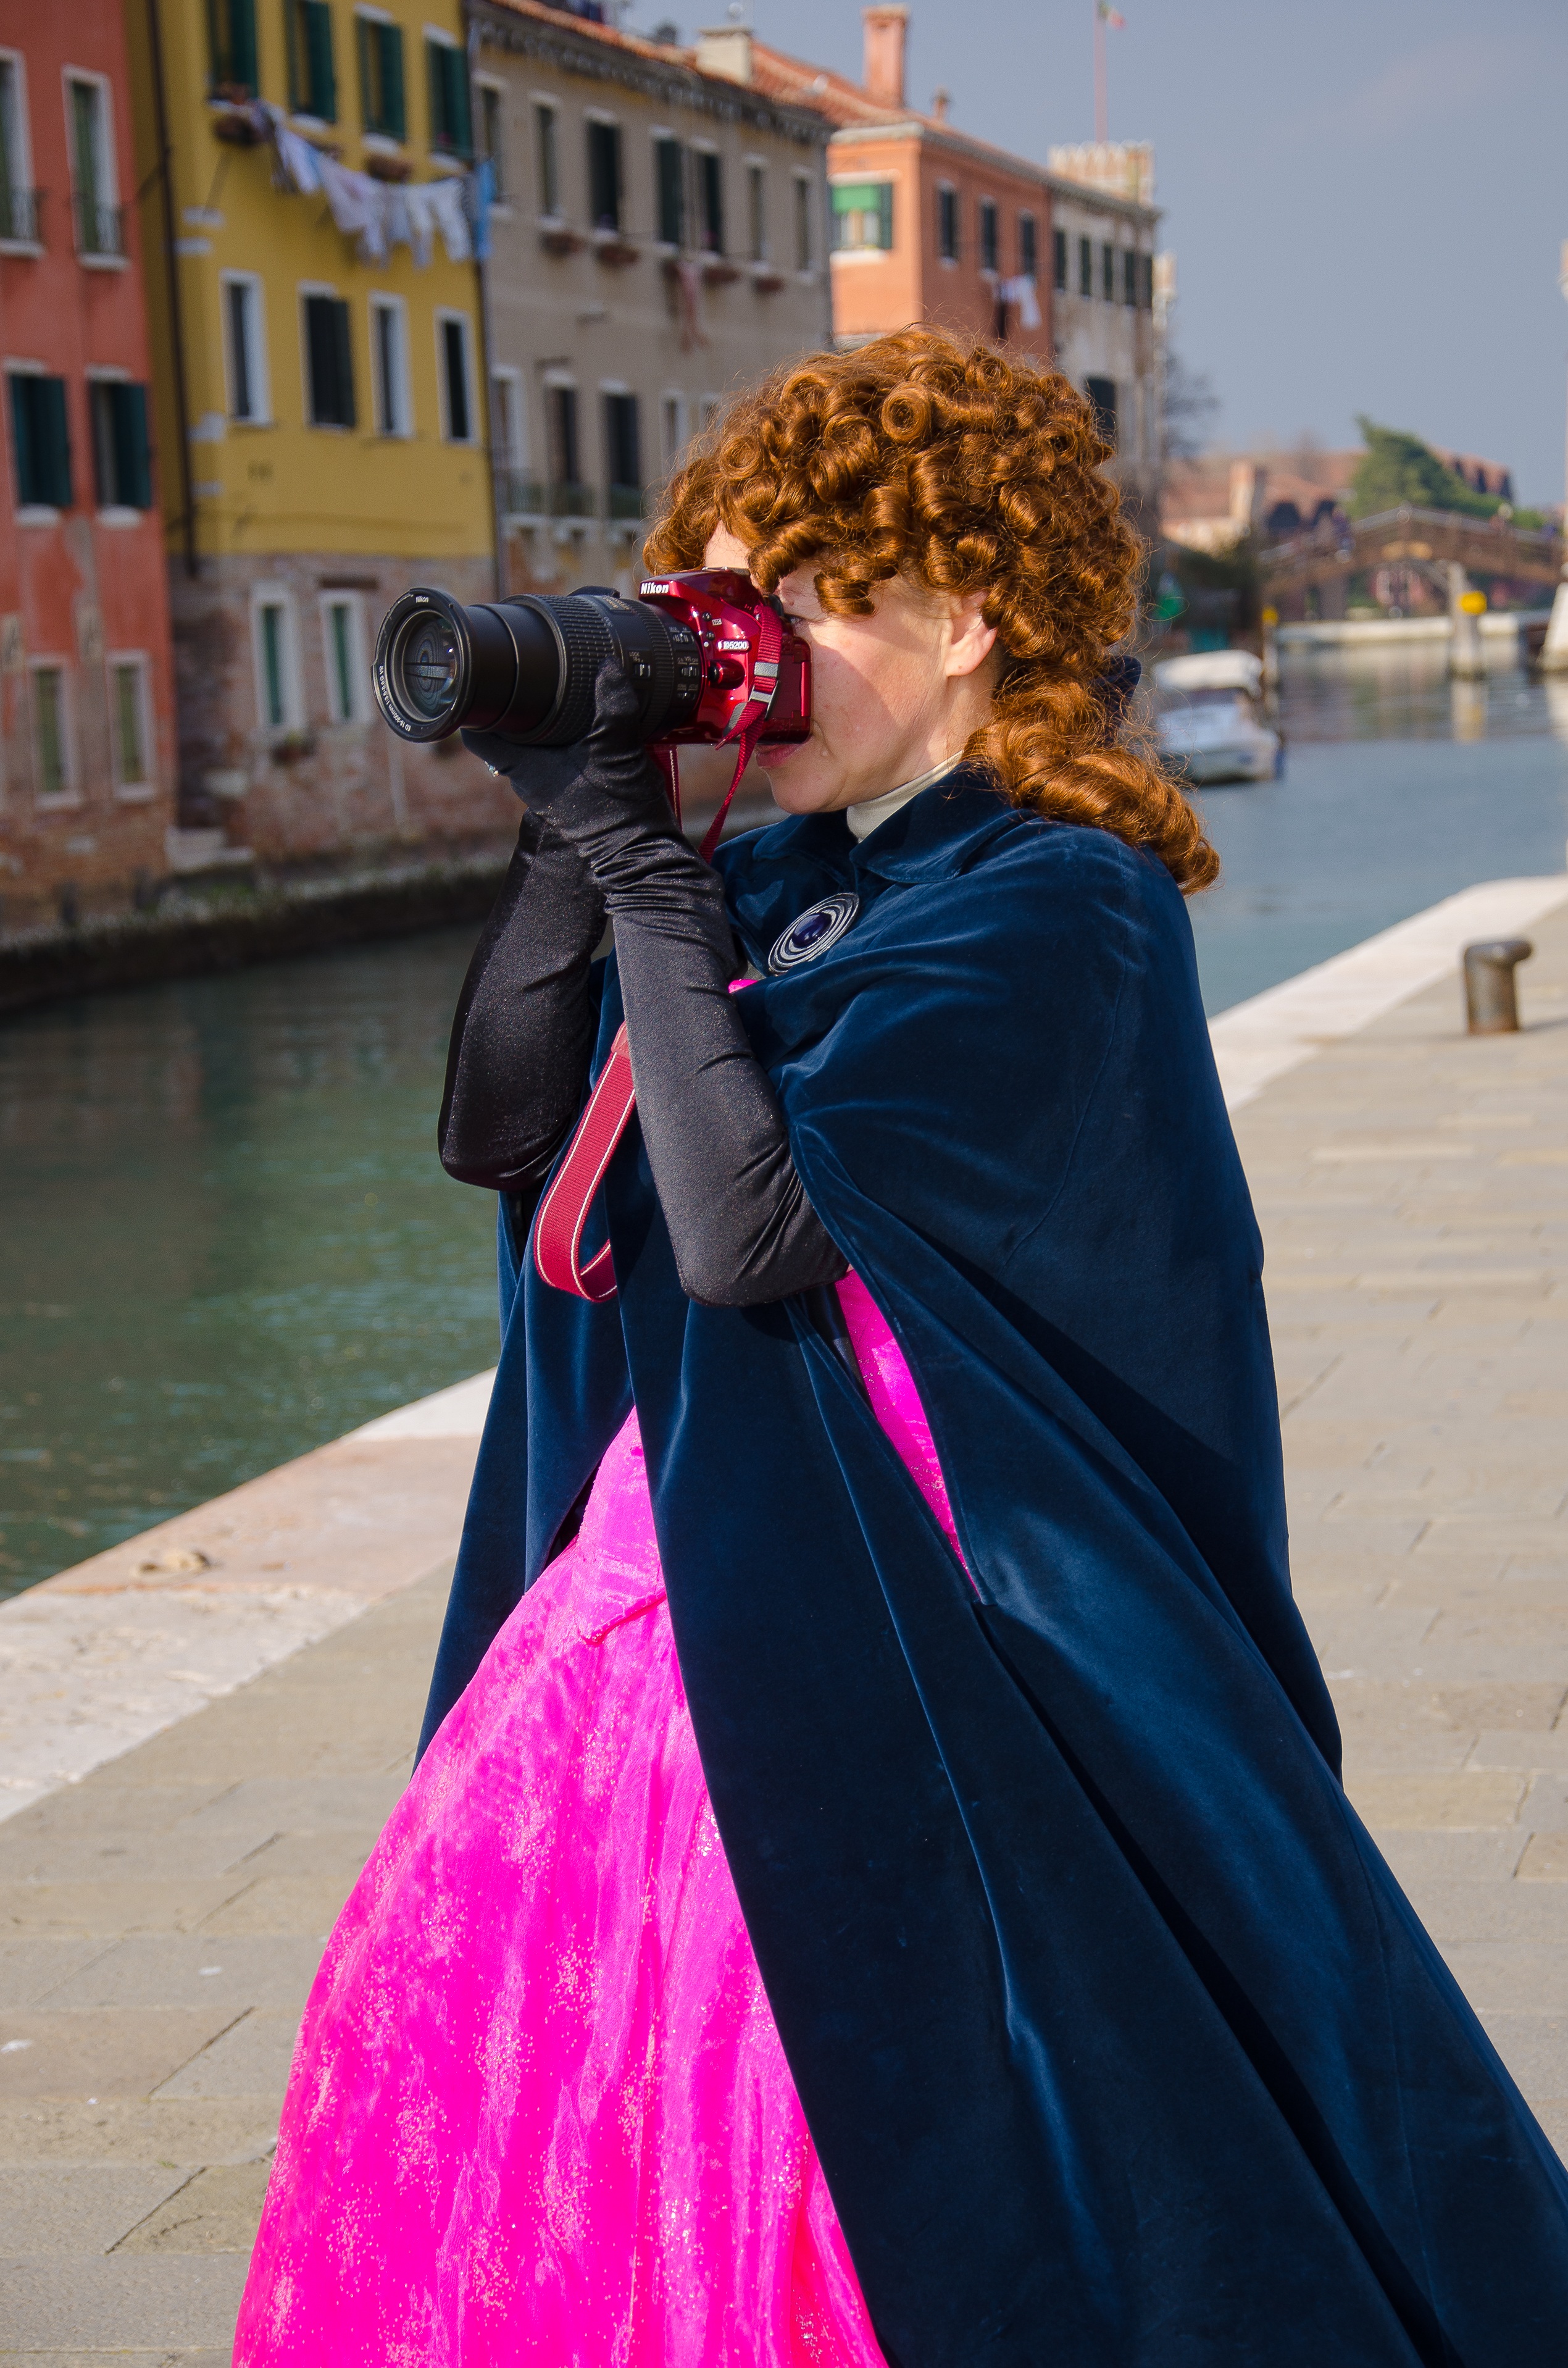
photographer, carnival, color, venice, clothing, lady, festival, dress, temple, tradition, costume